Little Green Street

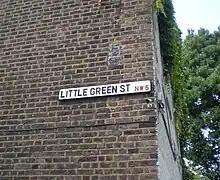
Street sign

Almost a century later, in 1898 or 1899, Charles Booth, in his survey "Life and Labour of the People in London", gave the following description of Little Green Street: